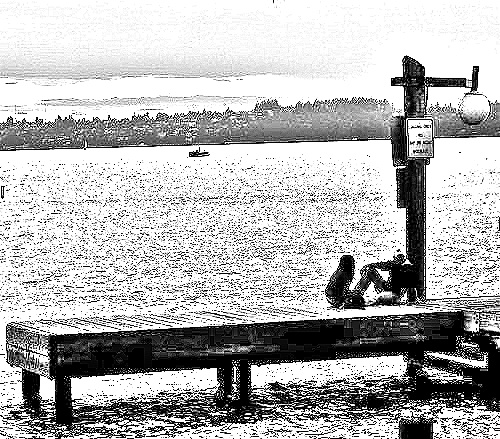
Portrait style: Sketch Portrait